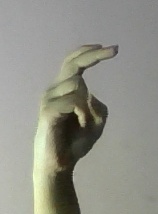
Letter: zay